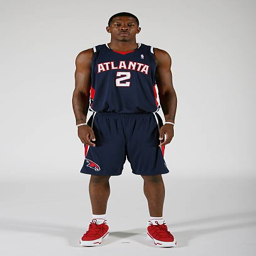
# poses for a photo wearing the new uniform .